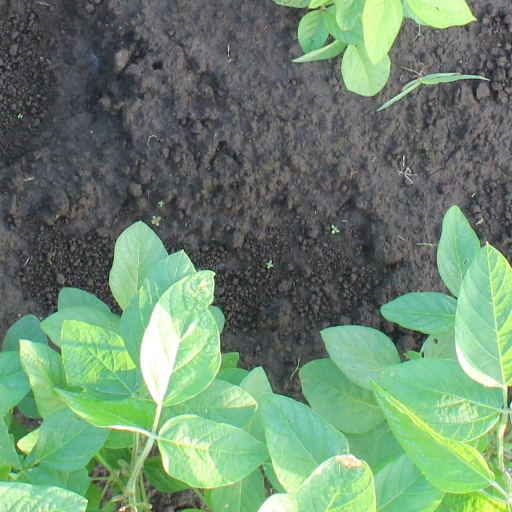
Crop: soybean